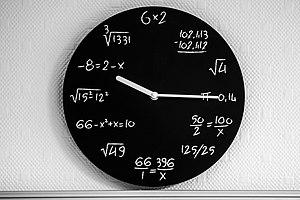
""Horloge mathématique"" située au Centre de mathématiques Laurent-Schwartz (CMLS) de l'École polytechnique.
Le Centre de mathématiques Laurent-Schwartz est une unité mixte de recherche du Centre national de la recherche scientifique et de l'École polytechnique. Il est implanté sur le site de l'École polytechnique à Palaiseau.